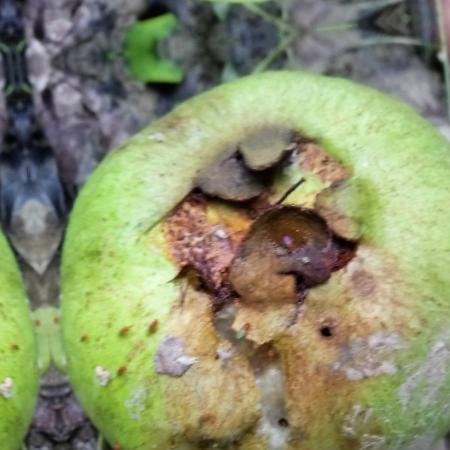
Label: Styler and Root